Department Store Princess

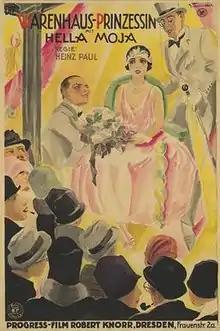
Theatrical film poster

Department Store Princess (German: Die Warenhausprinzessin) is a 1926 German silent film directed by Heinz Paul and starring Hella Moja, Hans Albers and Paul Heidemann. No copies of the film are known to survive.